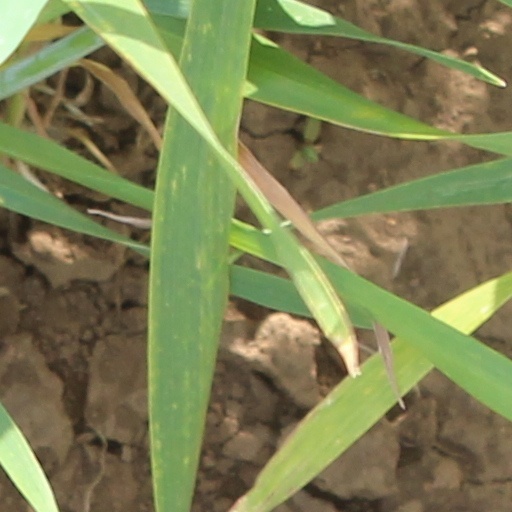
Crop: wheat